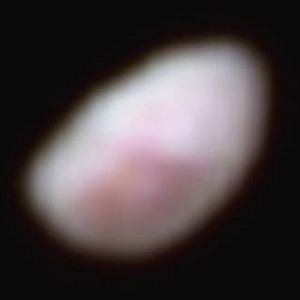
Nix
"Nix er en af dværgplaneten Plutos måner: Den blev opdaget sammen med Hydra den 15. juni 2005 ud fra billeder taget med Hubble-teleskopet og havde først den midlertidige betegnelse S/2005 P 2. De første billeder der ""afslørede"" Nix blev taget den 15. og 18. maj samme år, og efter at opfølgende observationer samt billeder fra tidligere observationer havde bekræftet eksistensen af de ""nye"" måner, blev fundet formelt annonceret den 31. oktober.